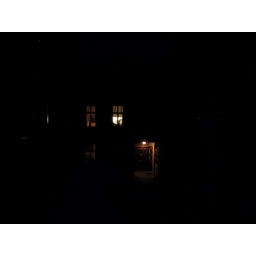
If you look closely, you can see the person in the window on the right not kill somebody.